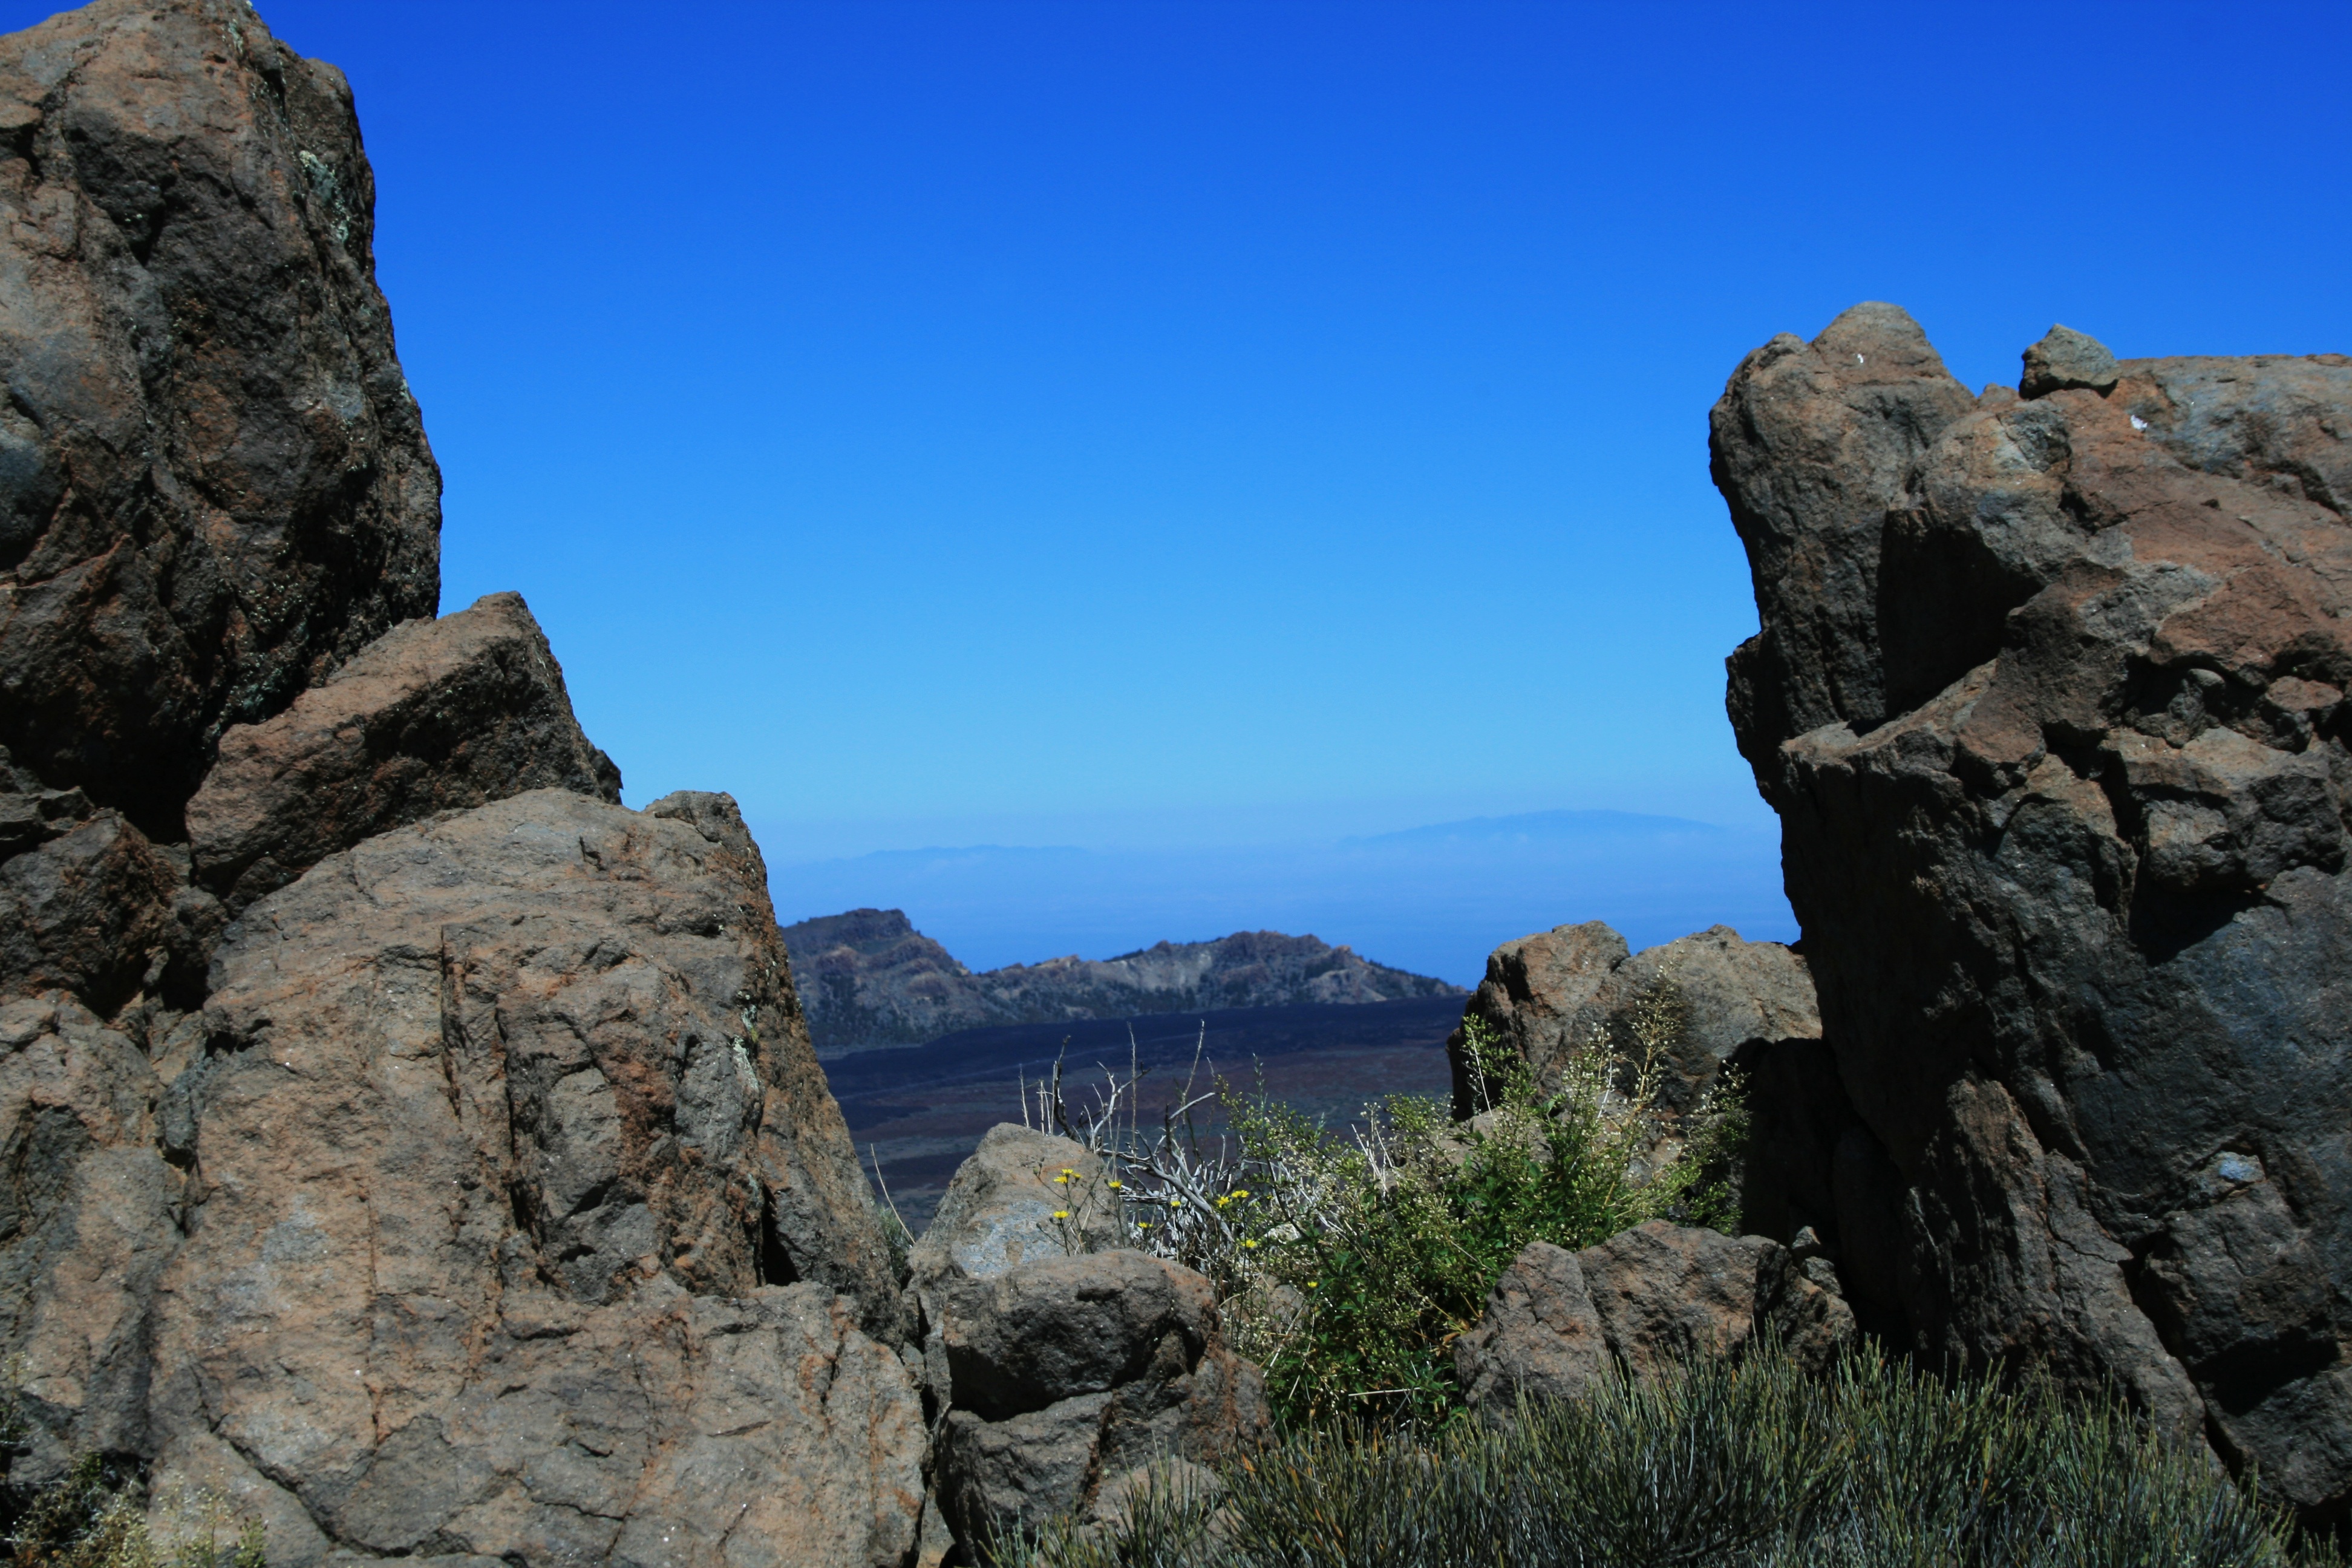
landscape, nature, rock, wilderness, walking, mountain, hiking, trail, adventure, valley, mountain range, recreation, formation, cliff, arch, canyon, terrain, national park, material, ridge, summit, spain, geology, badlands, outlook, plateau, tenerife, wadi, canary islands, teide, landform, teide national park, lava field, outdoor recreation, mountainous landforms